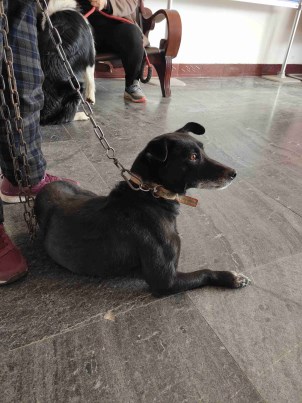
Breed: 3336-n000121-chinese_rural_dog